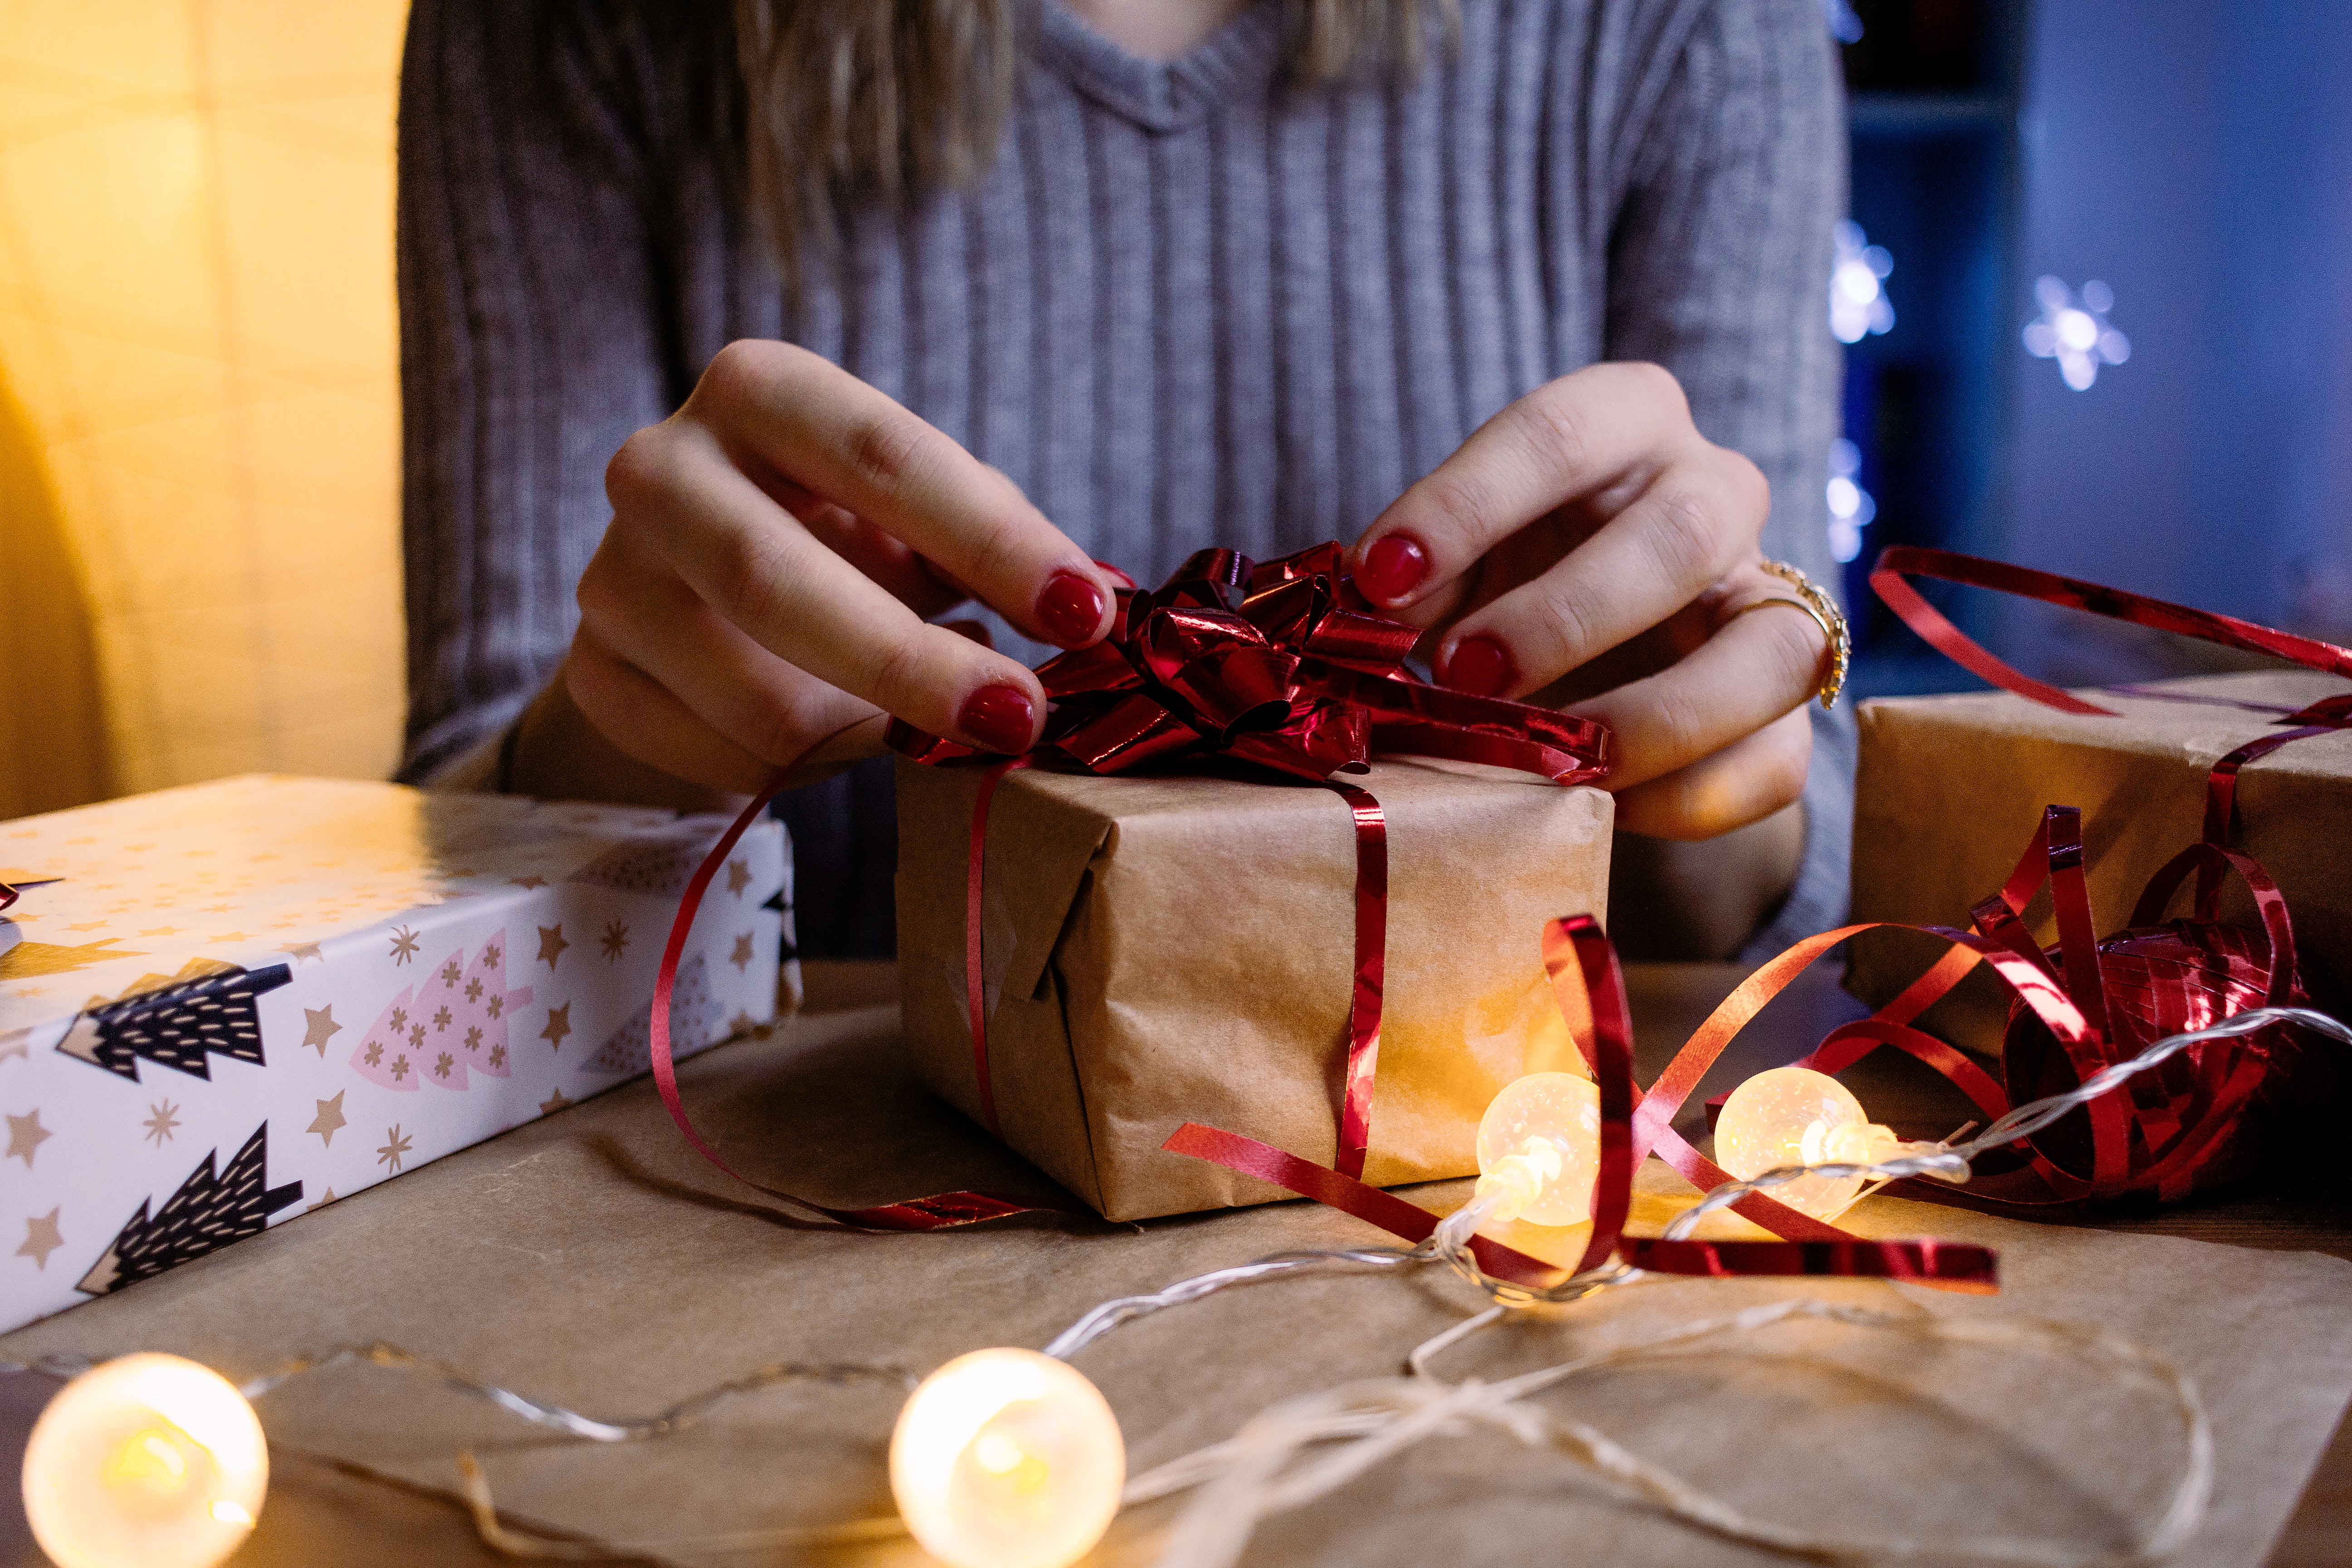
gift wrapping, present, hand, food, sweetness, cuisine, Szaloncukor, dish